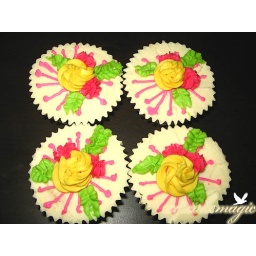
Yellow and dark pink flowers over white background.